Harrison County Airport (Texas)

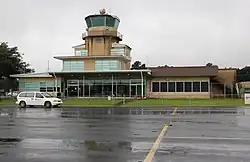
The historic terminal that was served commercially between 1953 and 1964. The terminal currently is used by a fixed-base operator.

Harrison County Airport is a public airport three miles southeast of Marshall, Texas, in Harrison County, which owns it .